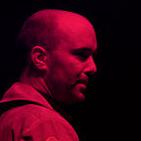
Age: 31